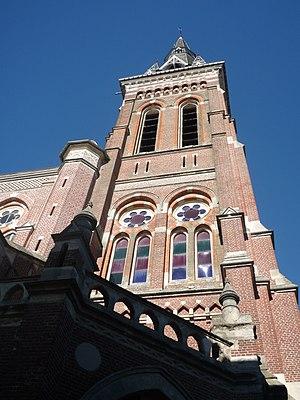
Basilique Sainte-Maxellende de Caudry, Nord, Nord-Pas-de-Calais, France.
Caudry est une commune française située dans le sud du département du Nord en région Hauts-de-France. Elle est peuplée de 14 591 habitants au dernier recensement 2017.